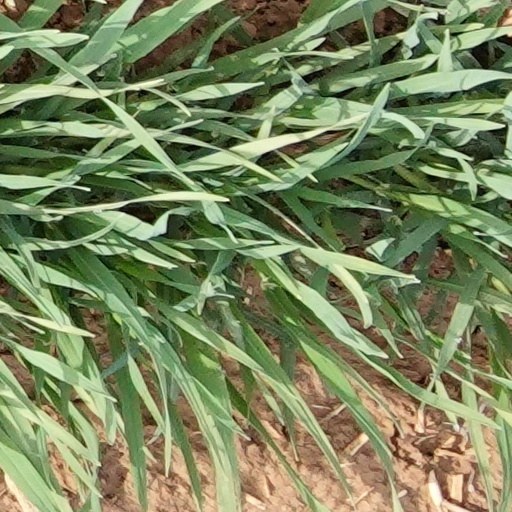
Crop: wheat